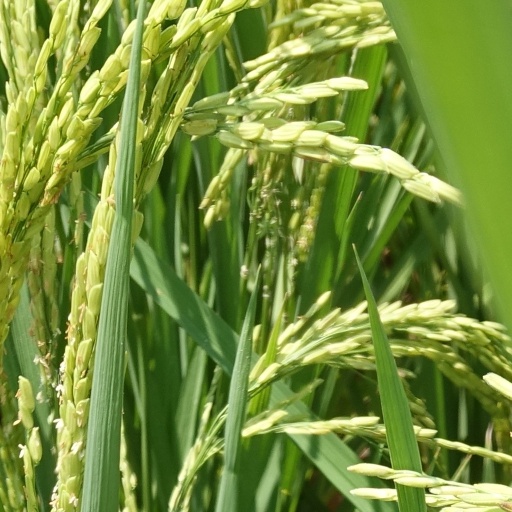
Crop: rice